Don Woods (programmer)

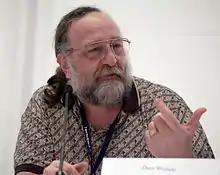
Don Woods in 2010

Donald R. Woods (born April 30, 1954) is an American hacker and computer programmer. He is best known for his role in the development of the "Colossal Cave Adventure" game.